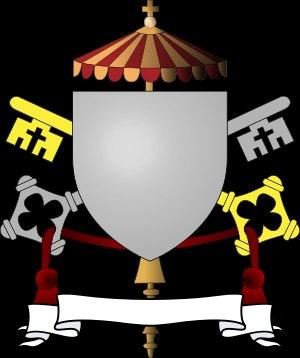
Dans l'Église catholique romaine, une basilique est une église jouissant d'un privilège. Ce terme est un titre honorifique donné par le pape à une église où de nombreux fidèles viennent spécialement en pèlerinage pour prier Jésus-Christ, la Vierge Marie ou encore les reliques d'un saint particulièrement vénéré. Par cette distinction honorifique, les basiliques ont préséance sur toutes les autres églises, à l'exception de la cathédrale de leur diocèse.